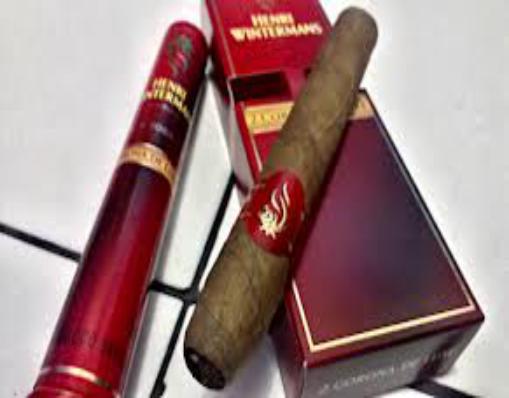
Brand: Henri Wintermans
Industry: Clothes